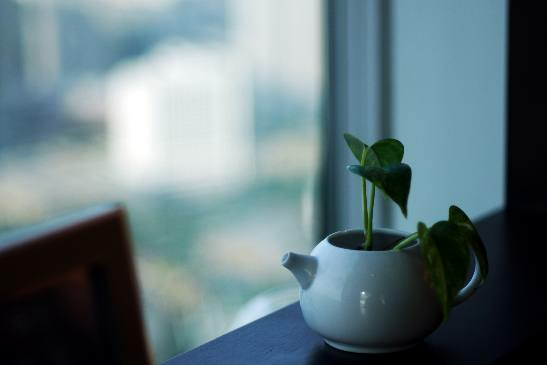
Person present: No